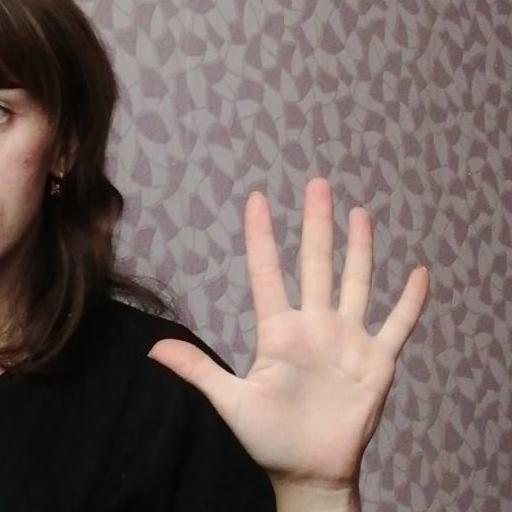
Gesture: palm